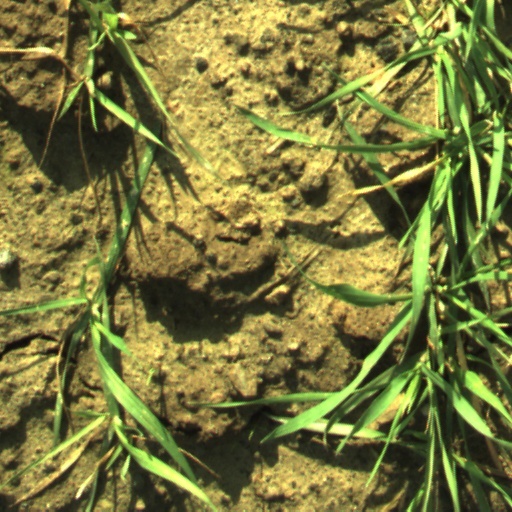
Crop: wheat